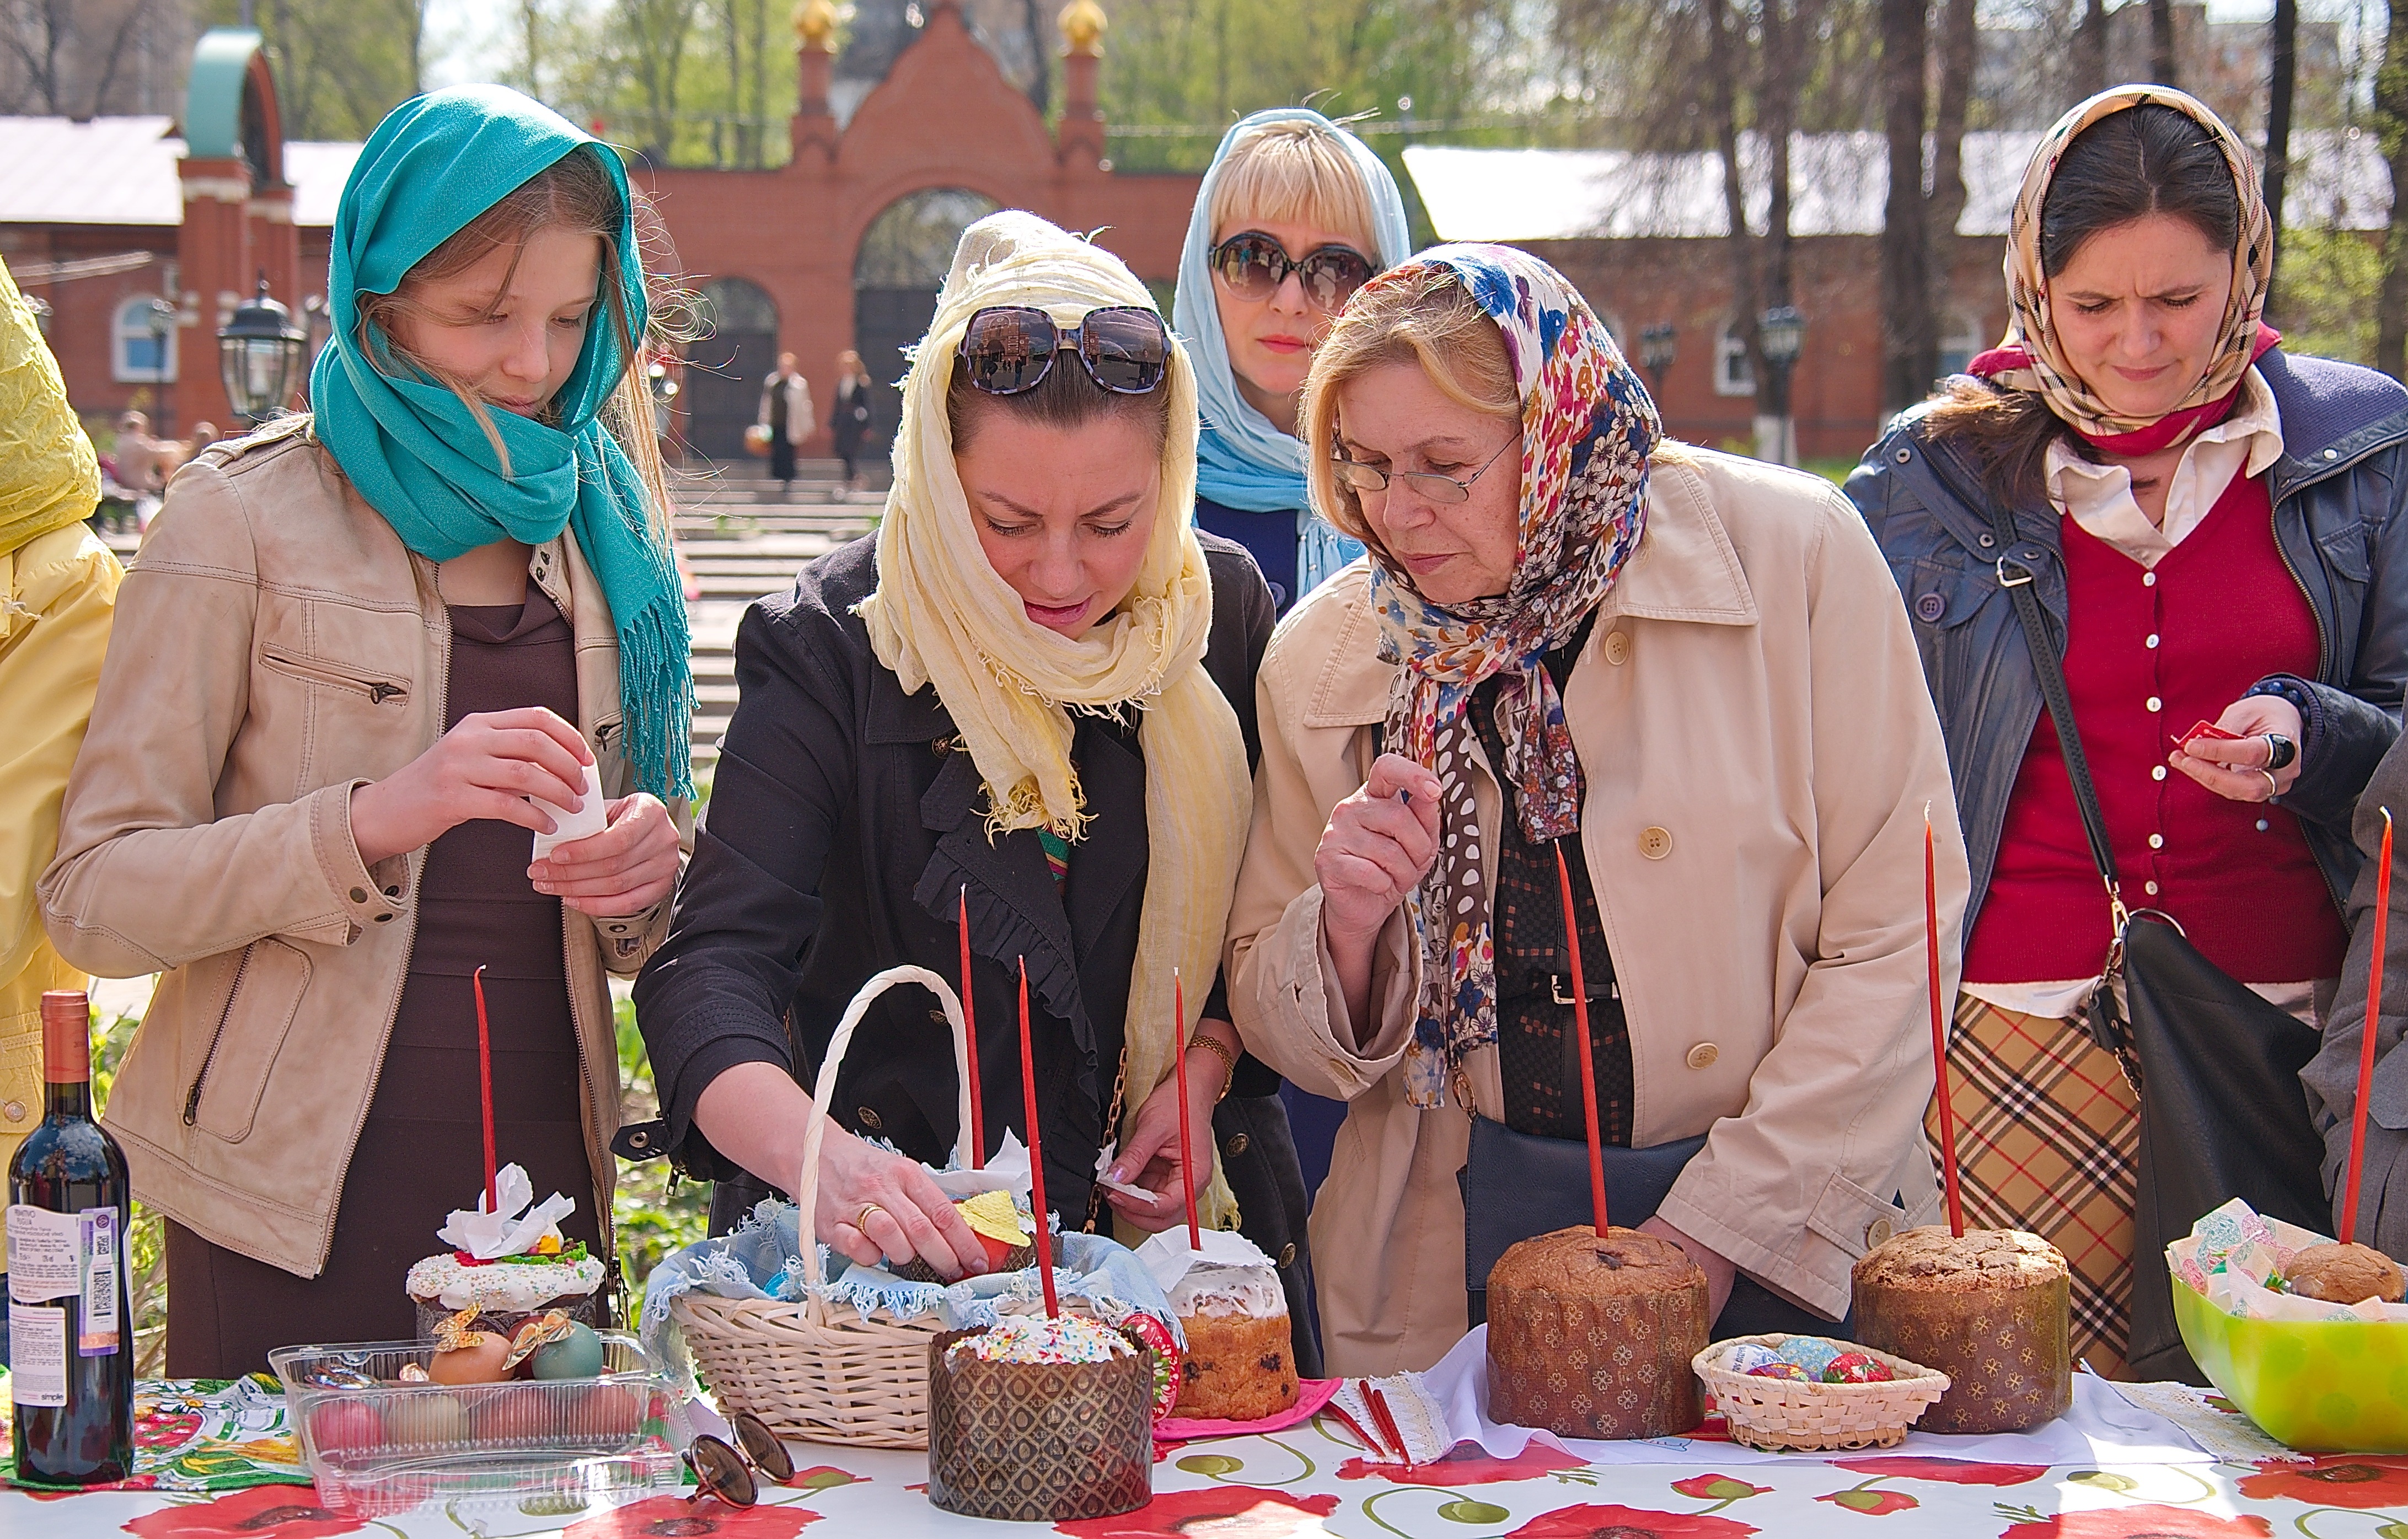
people, city, vendor, community, market, public space, picnic, festival, monastery, tradition, fair, orthodoxy, eatables sanctification